Leon W. Johnson

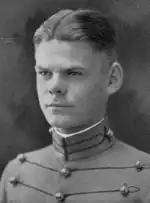
At West Point in 1926

Johnson was born in Columbia, Missouri, on 13 September 1904. He had an older brother, a younger brother, and a sister. In 1919, the family moved to Moline, Kansas, where he went to high school. He played on the high school football team as a halfback, and was vice president of his senior class. After graduation, he worked in the family's bank.